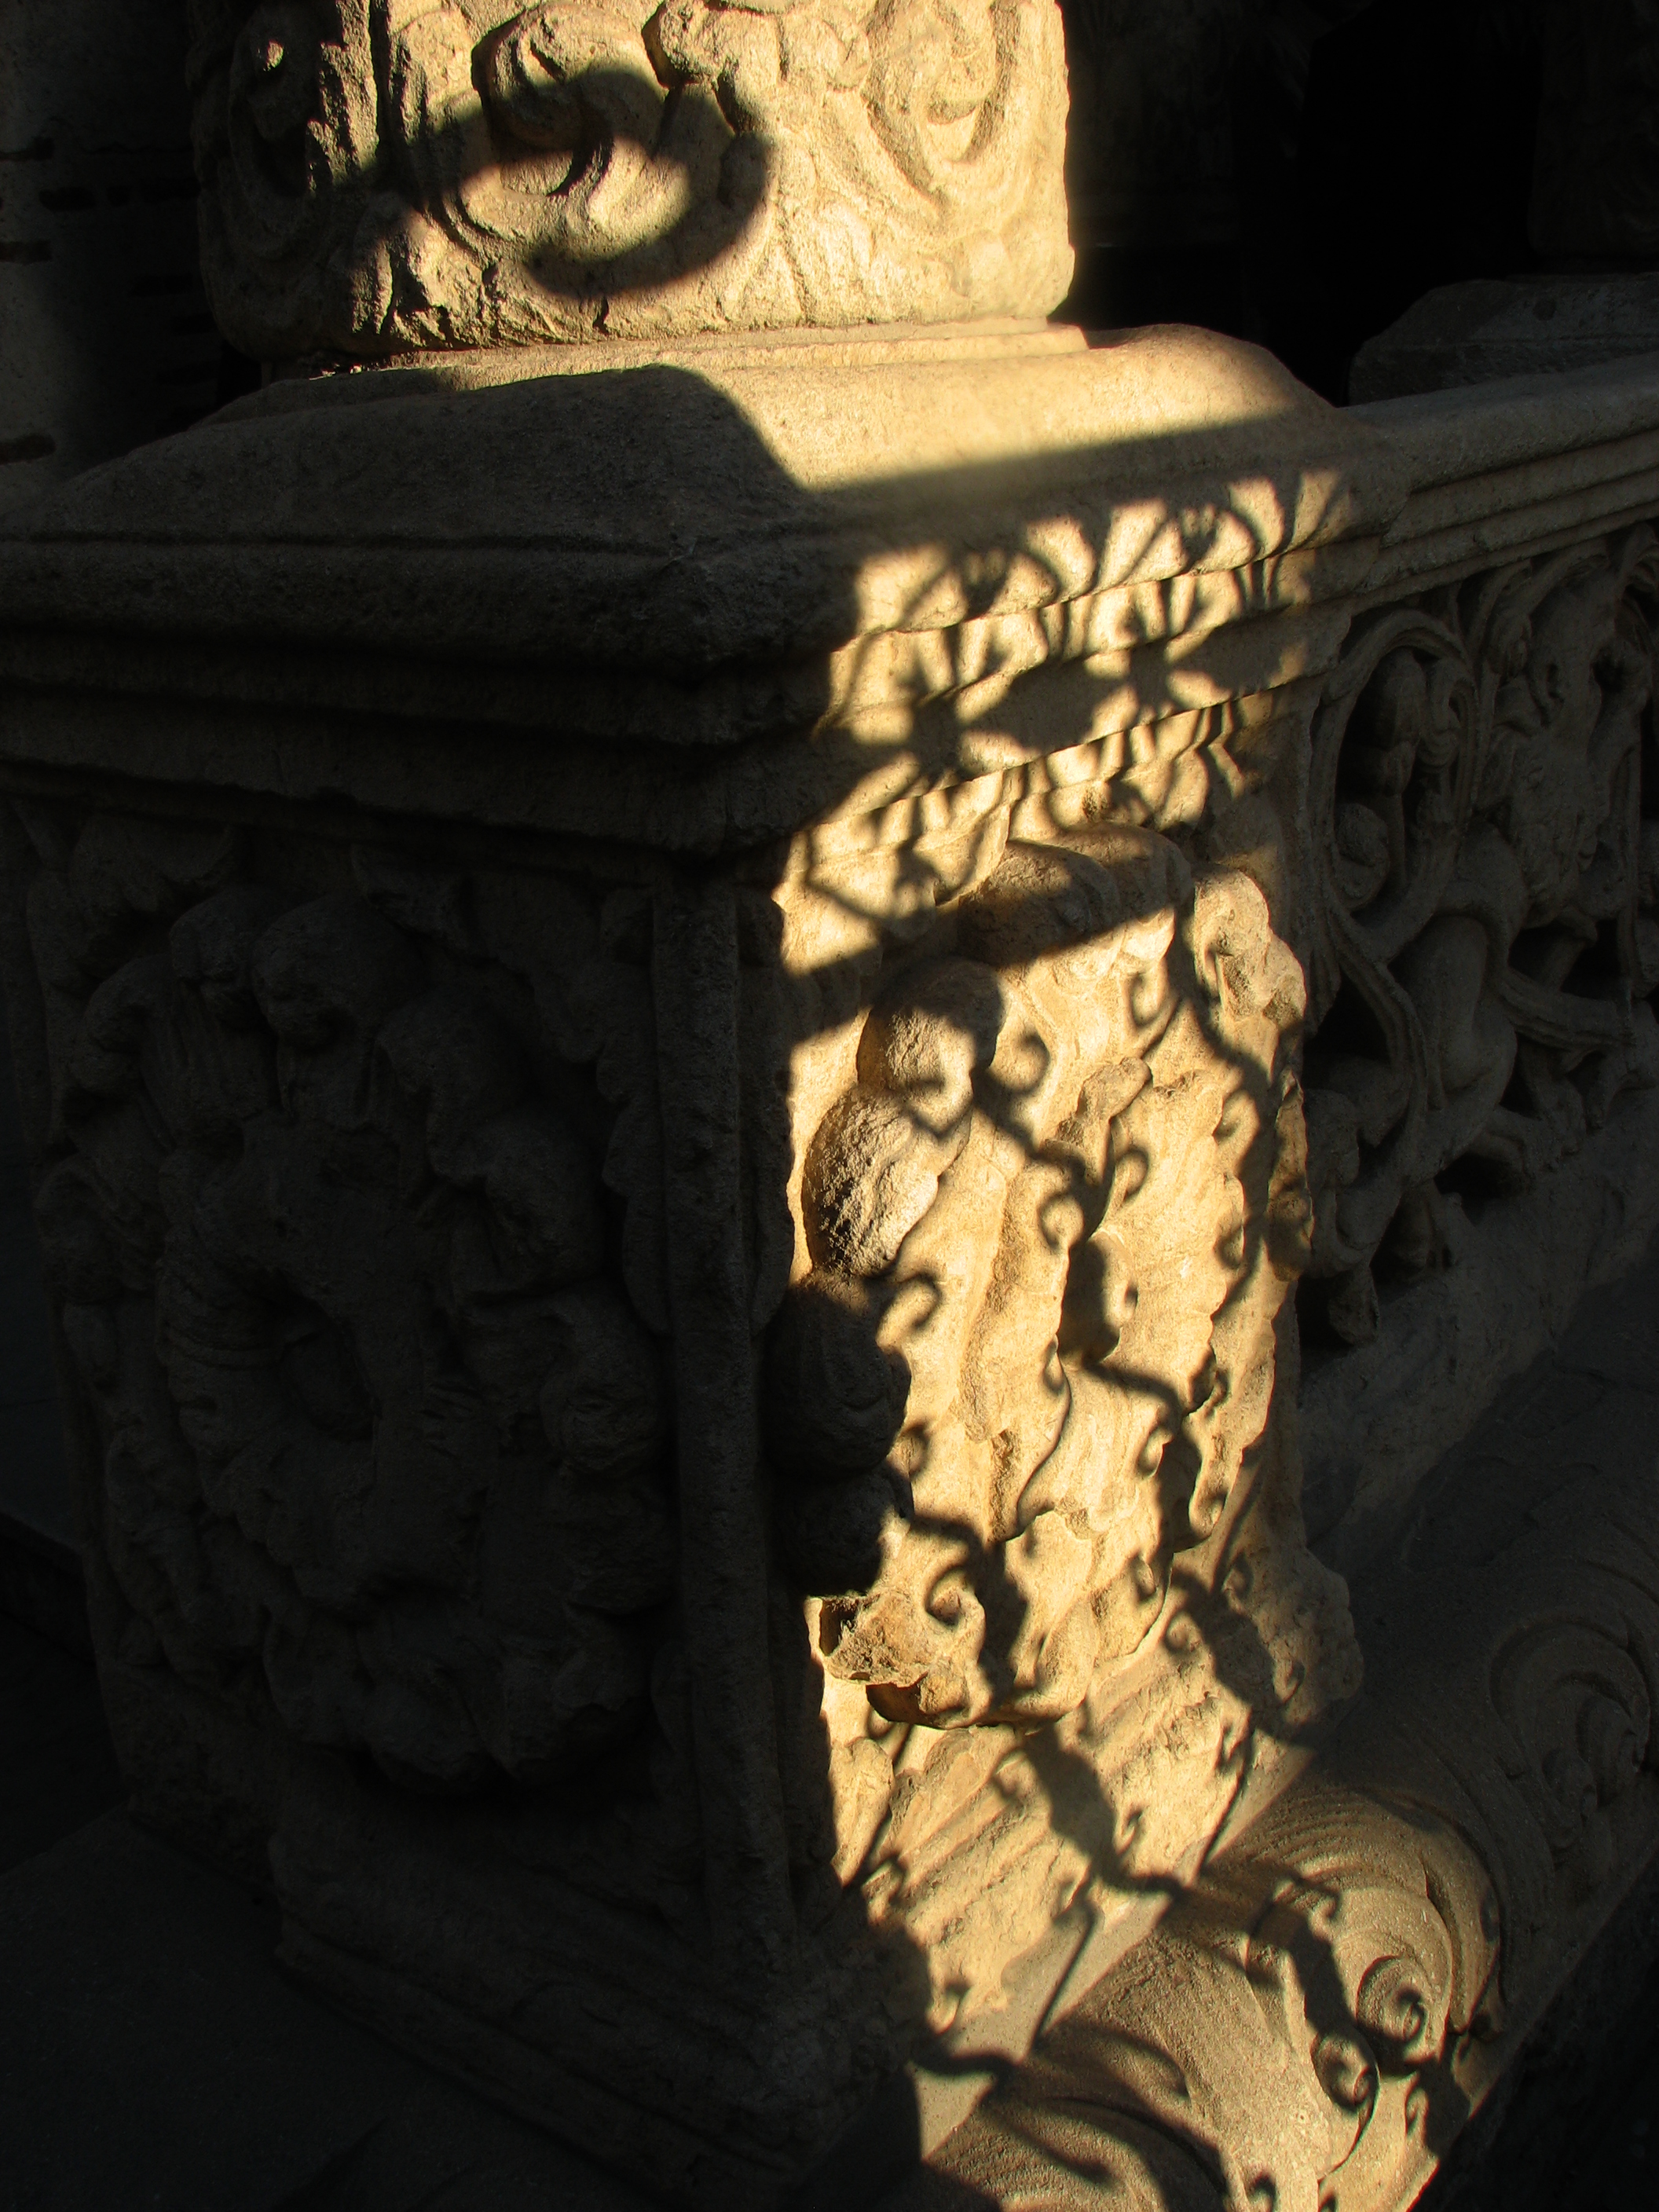
table, architecture, wood, photography, building, photo, europe, religion, church, black, furniture, christian, material, textile, photos, religious, art, cool image, de, courtyard, monastery, churches, iglesia, eglise, fotografie, christianity, romana, orthodox, eastern, carving, romania, bukarest, bucharest, rumania, roumanie, convent, bor, chiesa, biserica, arhitectura, orthodoxy, romanian, ortodoxa, ortodox, manastirea, manastire, ortodoxia, ortodoxie, cretinism, cretin, ecclesiastical, bisericeasc, cladire, edificiu, bucuresti, curte, centrulvechi, lipscani, stavro, stavropoleos, brancovenesc, bucarest, rumana